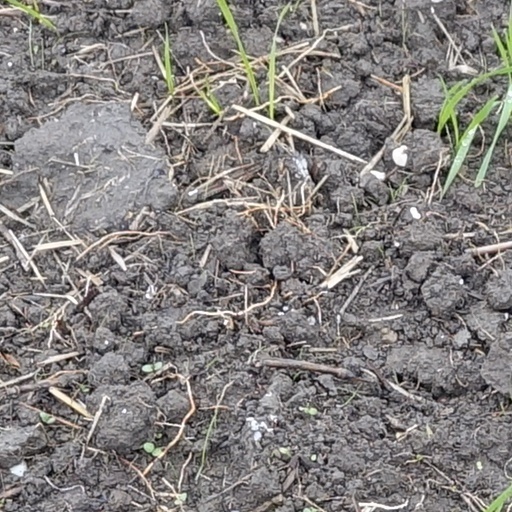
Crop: wheat